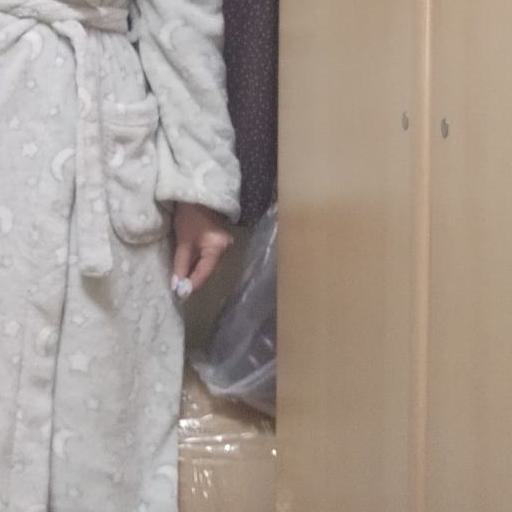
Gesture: no_gesture